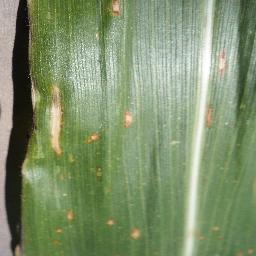
Label: Corn_(Maize)___Gray_Leaf_Spot_(Cercospora)